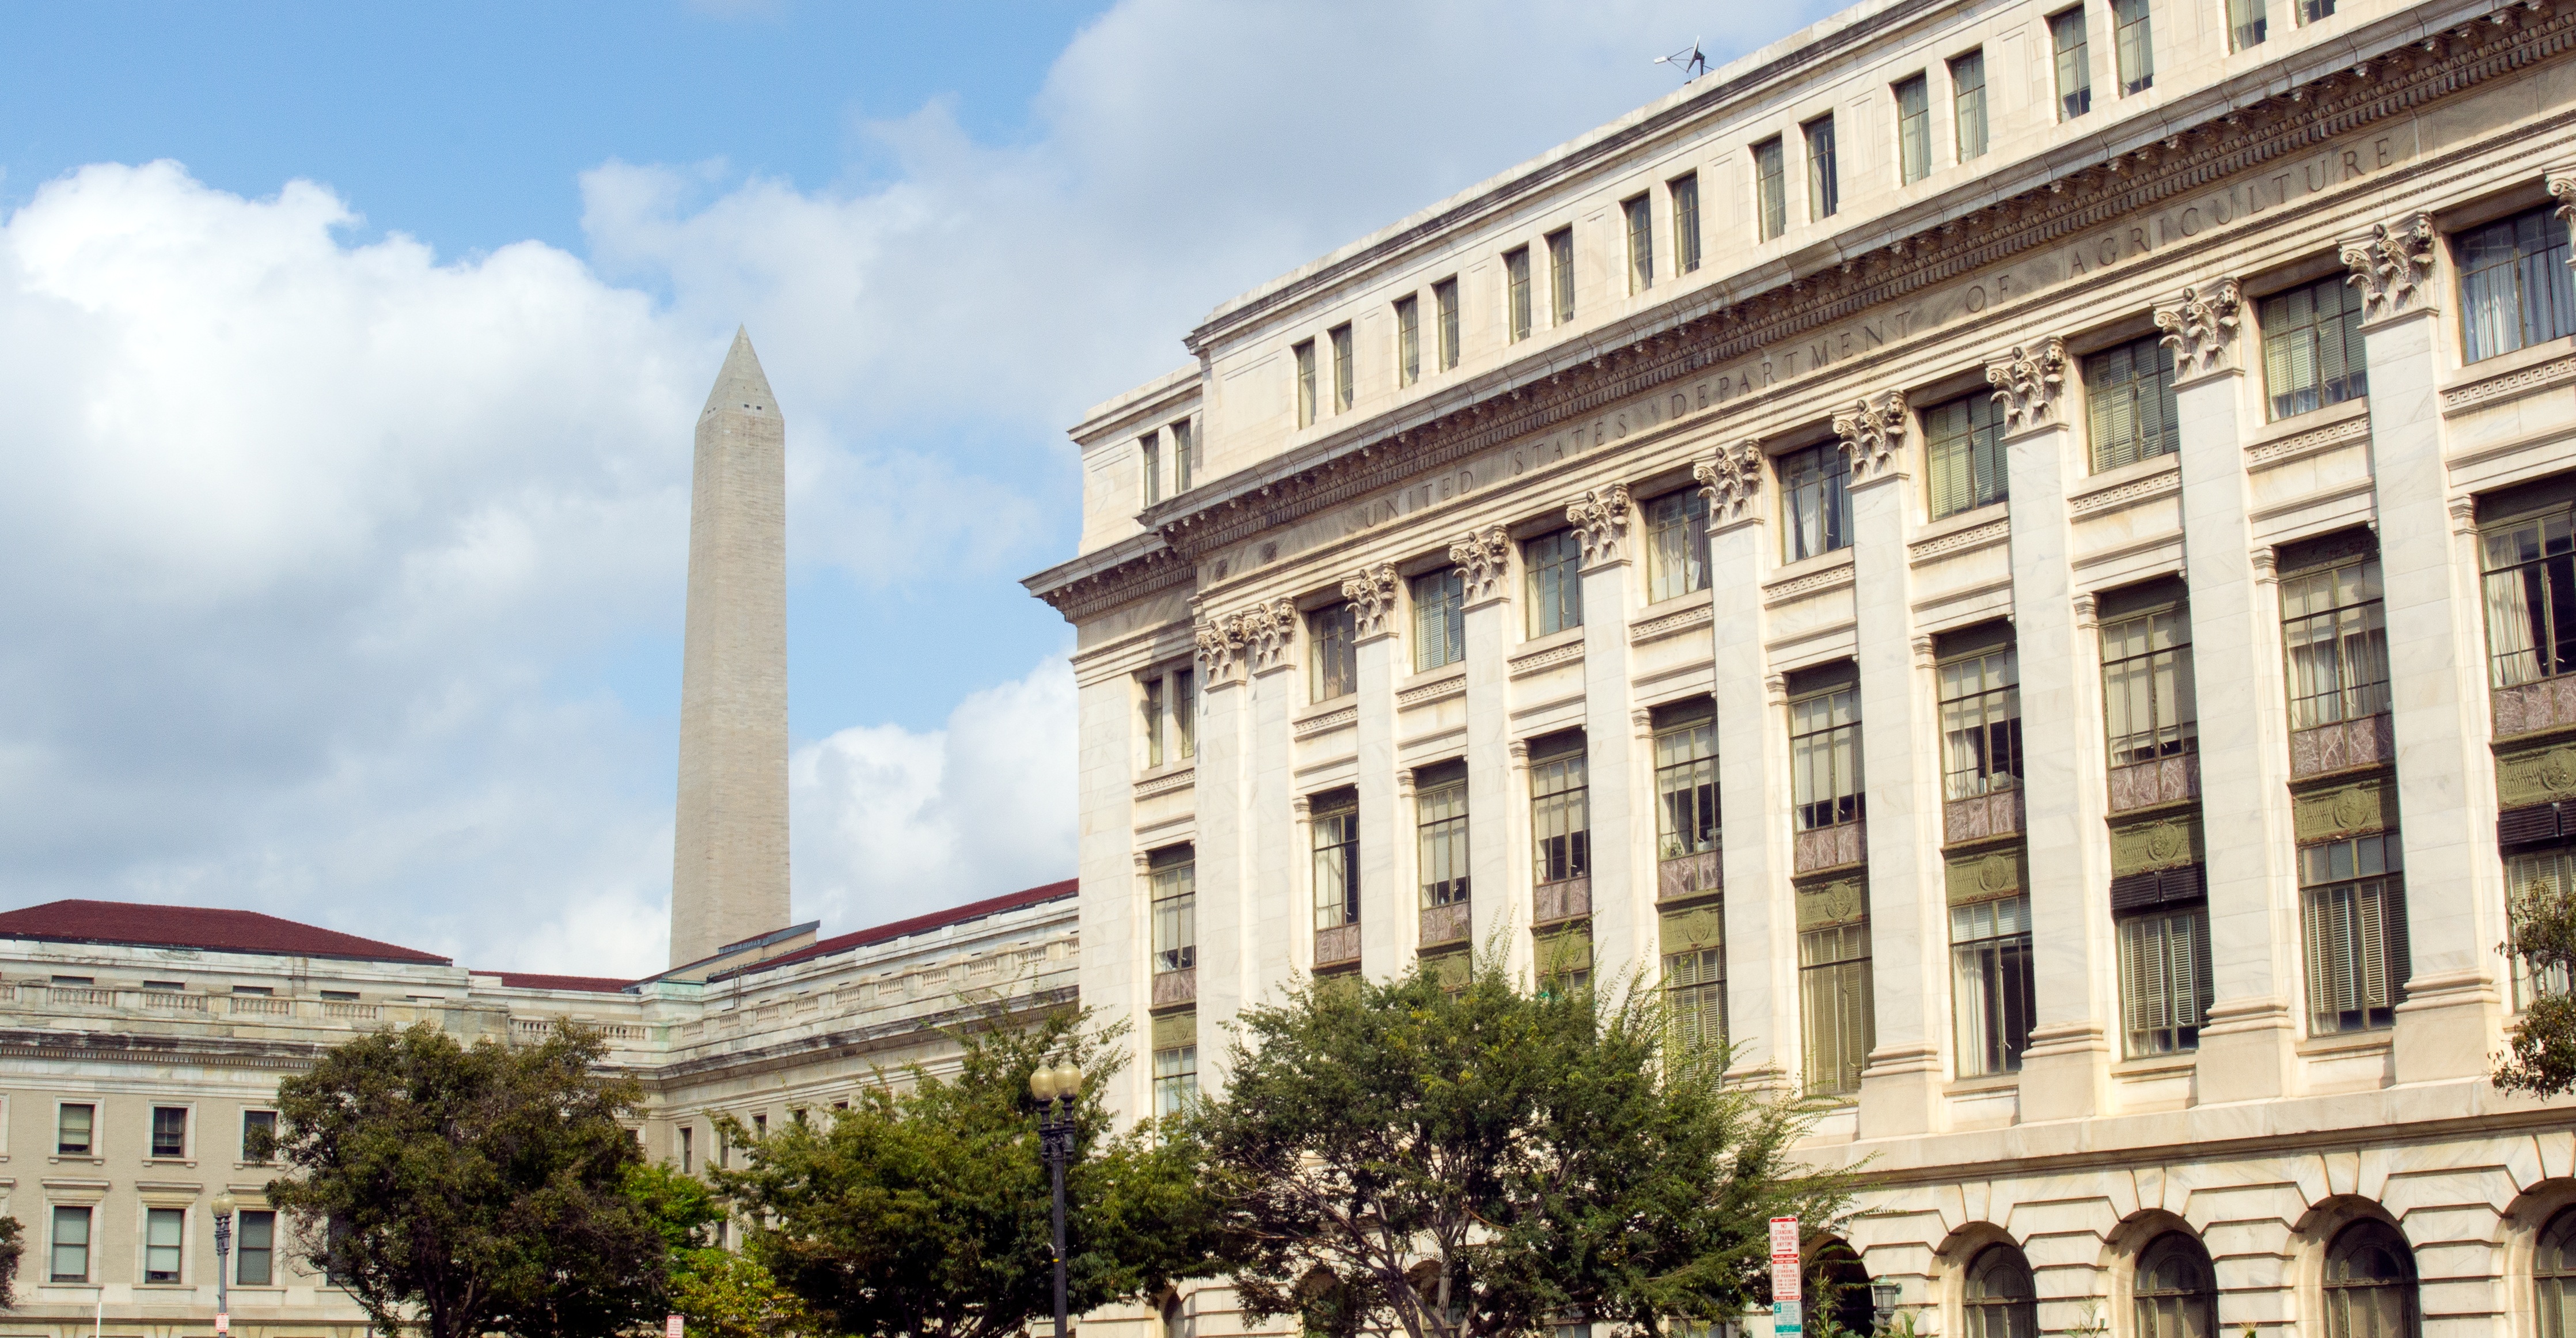
architecture, structure, building, palace, city, monument, downtown, plaza, usa, america, landmark, facade, tourism, washington, dc, national, government, united, states, classical architecture, human settlement, department of agriculture